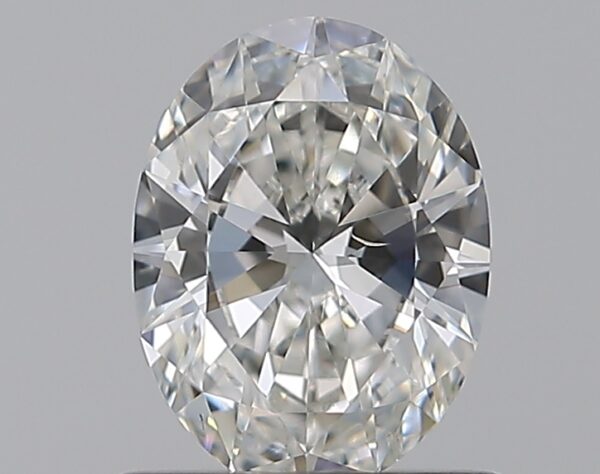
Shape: oval
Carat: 0.7
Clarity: SI1
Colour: G
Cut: VG
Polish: EX
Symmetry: VG
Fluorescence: N
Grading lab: GIA
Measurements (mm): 6.83 x 5.13 x 3.03